USS North Dakota (BB-29)

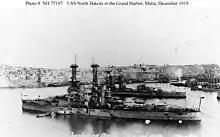
"North Dakota" in Malta in 1919

"North Dakota" was conducting gunnery training in Chesapeake Bay when the United States declared war on Germany on 6 April 1917. Unlike her sister , "North Dakota" remained in American waters for the duration of the war, and did not see action. She was based out of York River, Virginia and New York City, and was tasked with training gunners and engine room personnel for the rapidly expanding wartime fleet. Admiral Hugh Rodman requested that "North Dakota" remain behind because he did not trust the reliability of her engines. In 1917, her engines were replaced with new geared turbines, and new fire control equipment was installed.